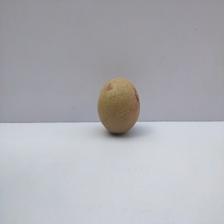
Size: Small